Afro-Caribbean music

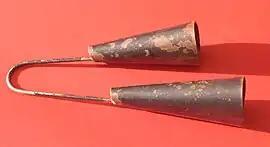

The cabasa (also called afuche, afoxê, cabaça, cabazam, cockolo) consists of steel balls that are looped around a hollow base. The balls are then struck by hand to produce a rattling sound. This percussion instrument has African Origin but is also found in Latin American musical history.